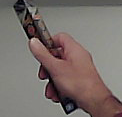
Product: toblerone_black